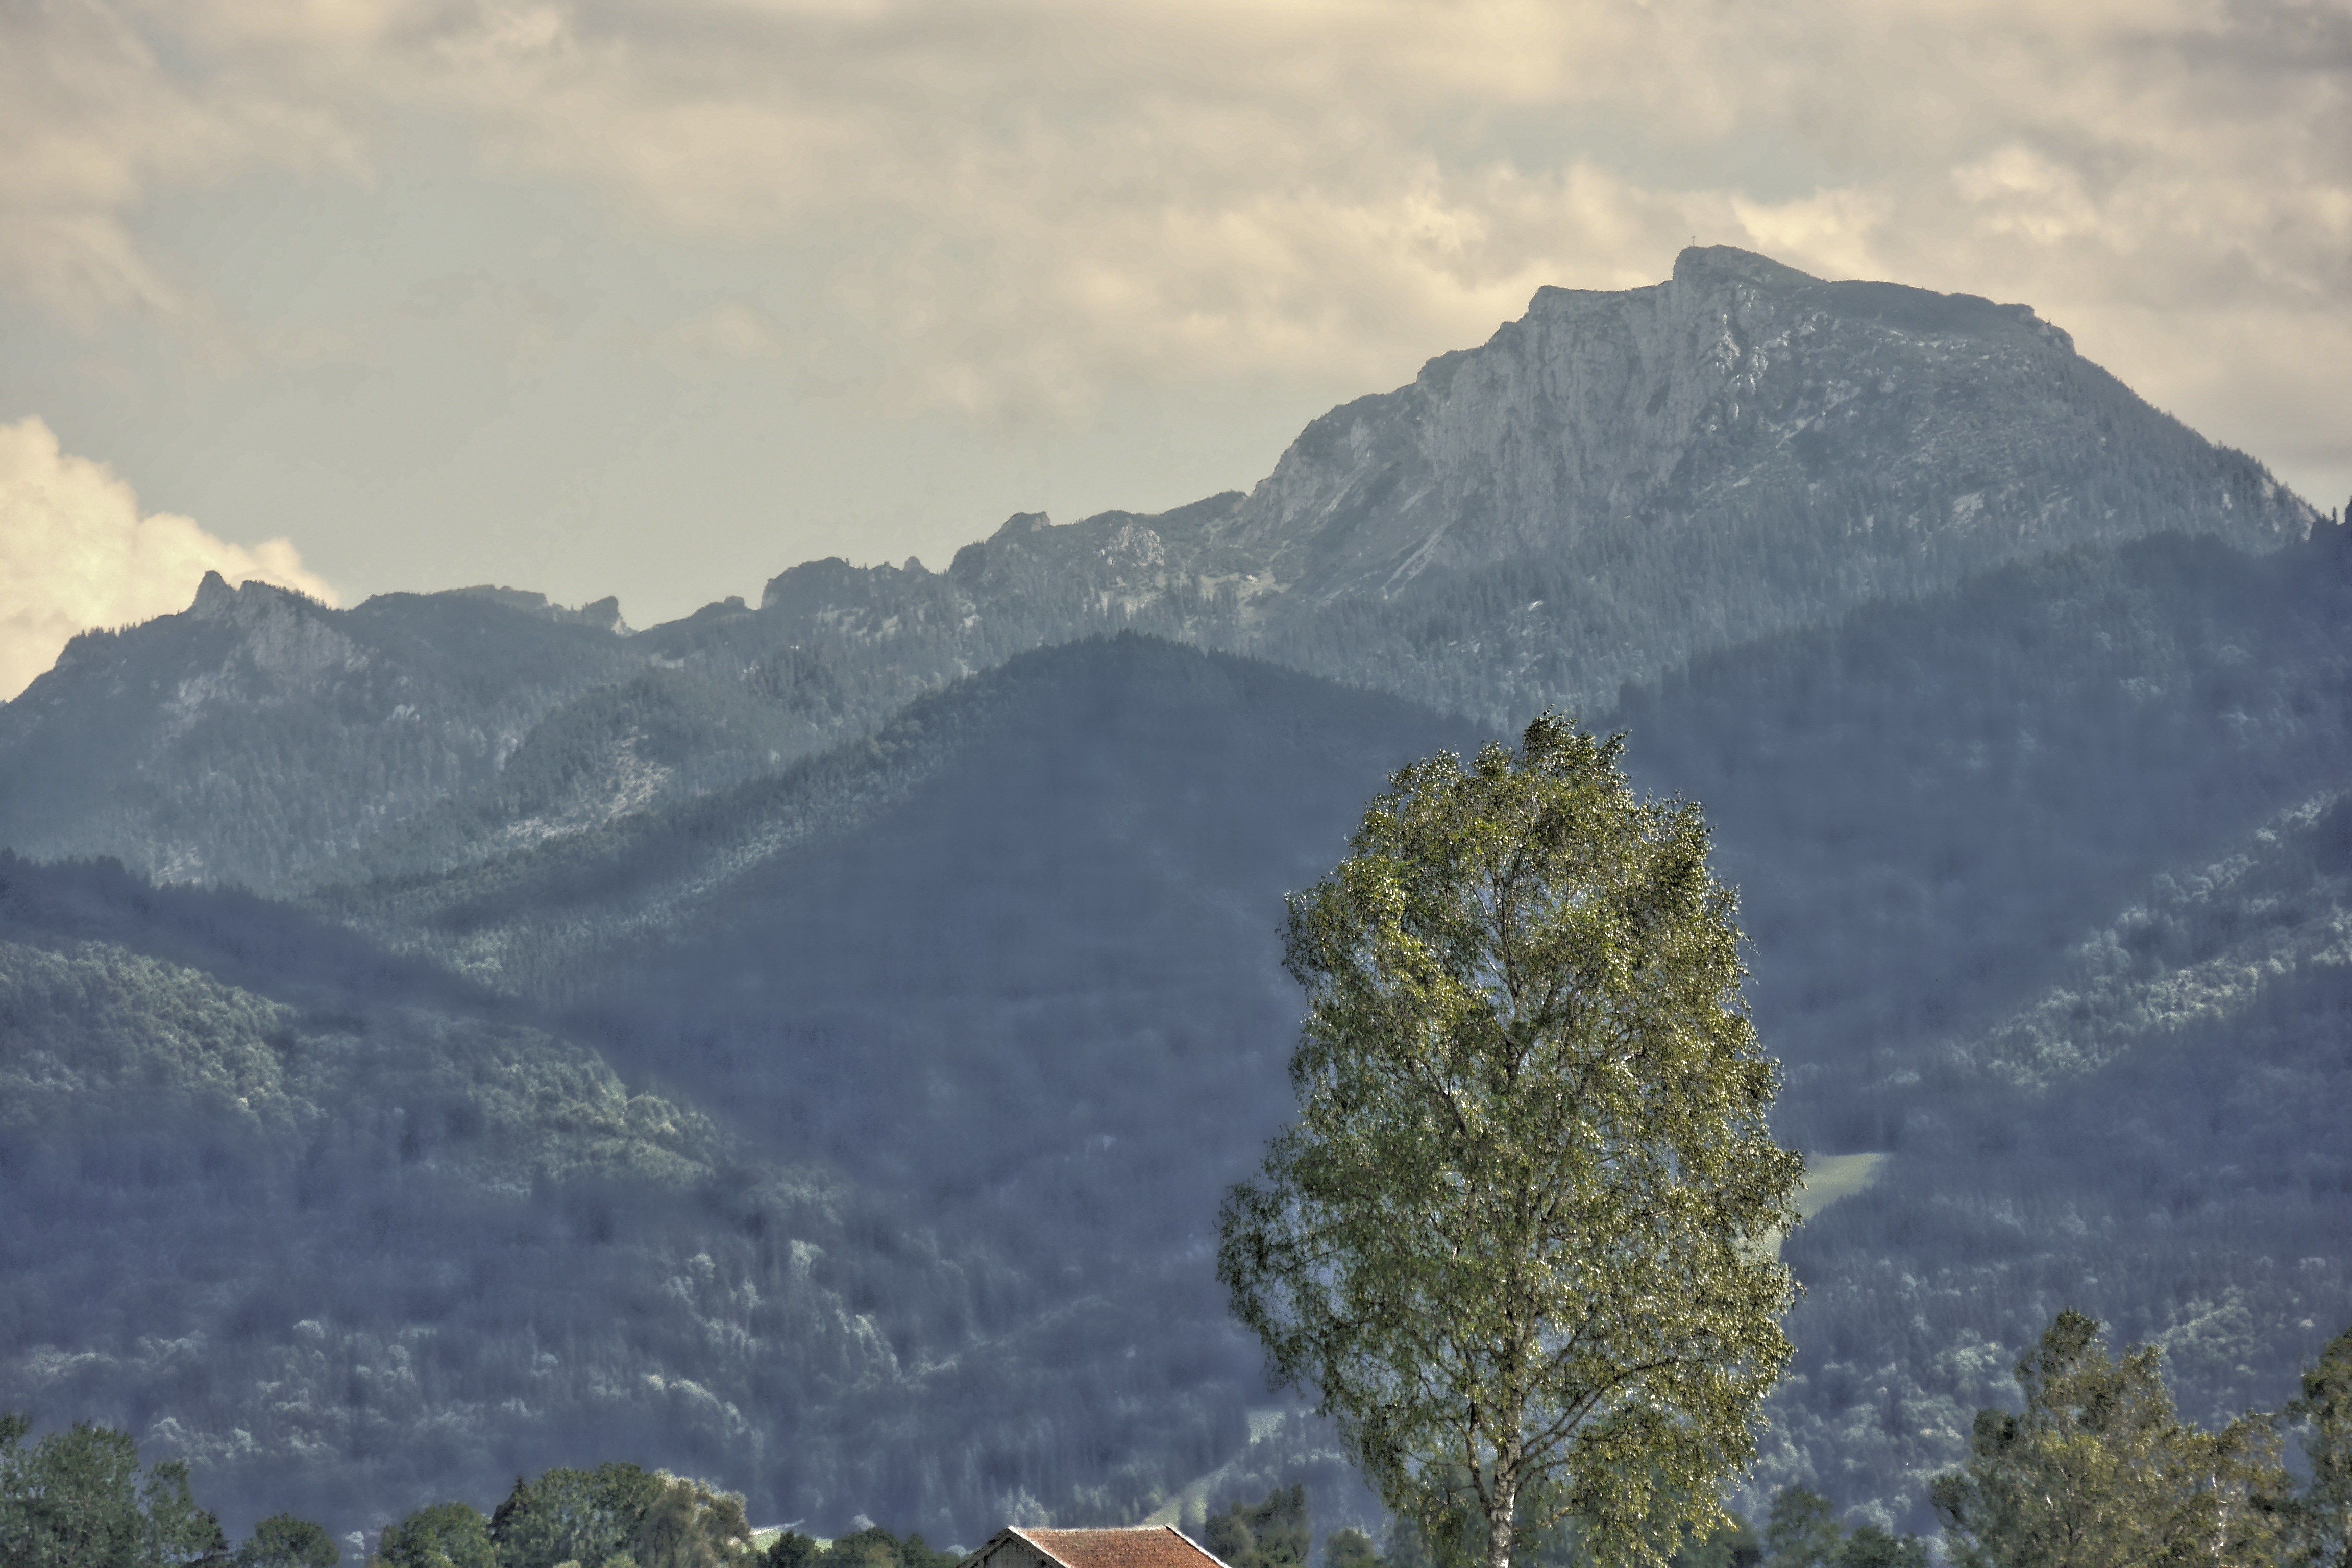
landscape, tree, nature, forest, wilderness, mountain, snow, winter, cloud, sky, morning, hill, lake, valley, mountain range, weather, ridge, summit, mountains, alps, grey sky, plateau, landform, green tree, mountain pass, geographical feature, atmospheric phenomenon, mountainous landforms, rocks rock formation, this naked woman